Krasnoborsky District

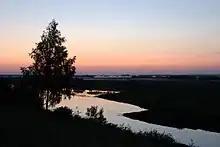
Lake Kotishche in the Northern Dvina floodplain, Cherevkovo

The district is located on both banks of the Northern Dvina. A major part of the district belongs to the basins of the Northern Dvina and its major tributaries. The main (right-hand) Northern Dvina tributary which flows through the district is the Uftyuga. Minor parts of the district belong to the basins of other major tributaries of the Northern Dvina: the Ustya (southwest) and the Pinega (northeast). The source of the Pinega is located in Verkhnetoyemsky District; however, the Pinega starts at the confluence of the Belaya and the Chyornaya, both of which have their sources in Krasnoborsky District. A very small area in the northeast of the district, adjacent to the Komi Republic, belongs to the basin of the Vashka River, a tributary of the Mezen (not of the Northern Dvina basin). The whole area of the district lies in the drainage basin of the White Sea.